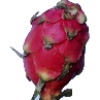
Label: red_pitahaya